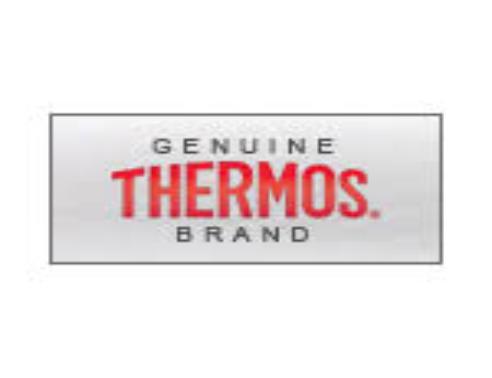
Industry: Necessities